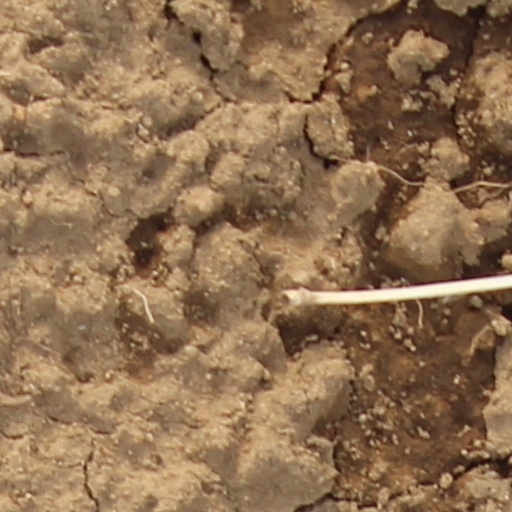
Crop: wheat